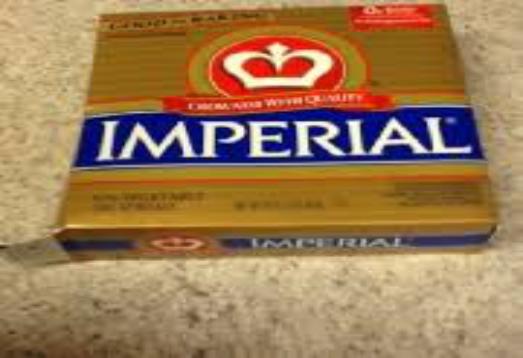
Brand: Imperial Margarine
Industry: Food